Lee Soon-jae

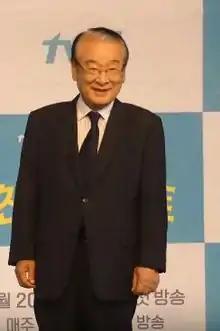
Lee in September 2019

Lee Soon-jae (born November 16, 1934) is a South Korean actor. He has had a prolific career on the small and big screen spanning over six decades, and was given a second-class Eungwan Order of Cultural Merit for his work as an actor. Lee made his debut on the TV screen in 1961 with the first drama of KBS' opening "Should I become a human too".